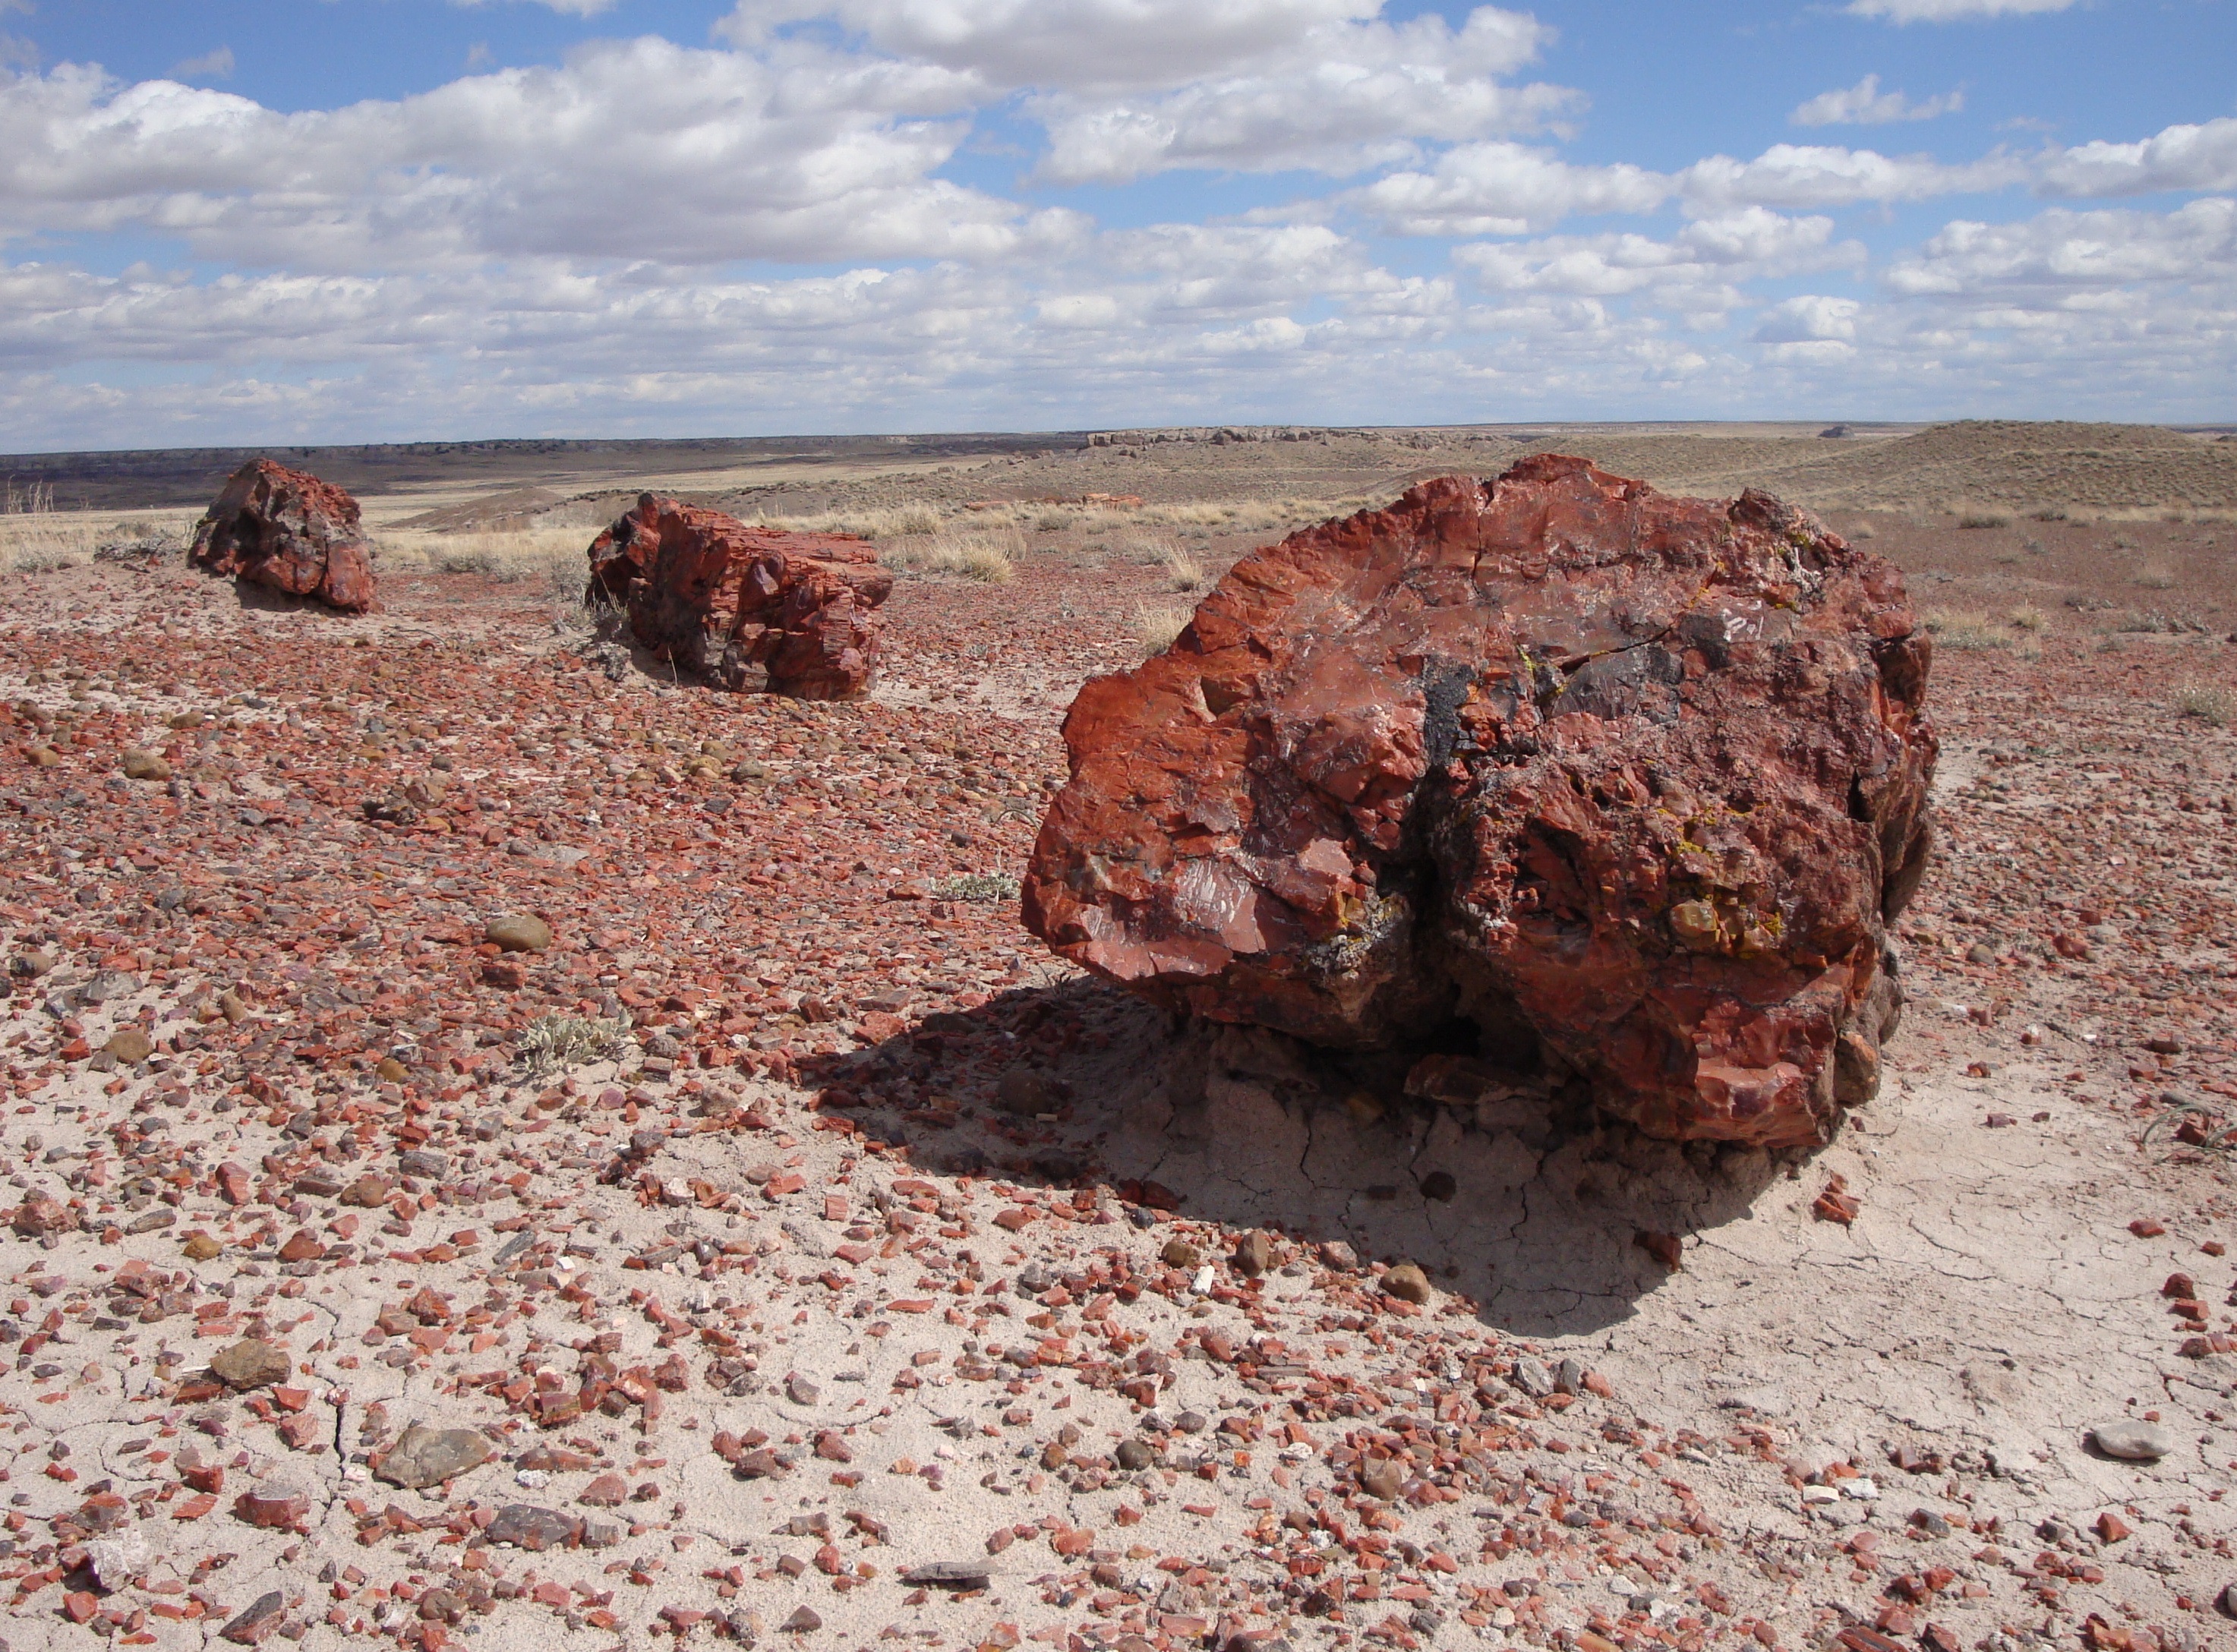
landscape, nature, rock, formation, usa, america, soil, national park, material, arizona, desert landscape, geology, badlands, plateau, petrified, fossils, butte, landform, petrified wood, natural environment, geographical feature, petrified forest national park, araucarioxylon arizonicum, petrified trees